Grand Forks Air Force Base

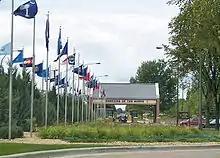
Main gate at Grand Forks AFB

In addition to the interceptor squadrons, a Semi Automatic Ground Environment (SAGE) Data Center (DC-11) was established at Grand Forks in 1958. The SAGE system was a network linking Air Force (and later FAA) General Surveillance Radar stations into a centralized center for Air Defense, intended to provide early warning and response for a Soviet nuclear attack. DC-11 was operated by the Grand Forks Air Defense Sector (GFADS), activated on 8 December 1957 under the 31st Air Division at Snelling AFS, Minnesota. On 1 January 1959, GFADS was transferred to the operational control of the 29th Air Division at Malmstrom AFB at Great Falls, Montana.